Postal codes in Thailand

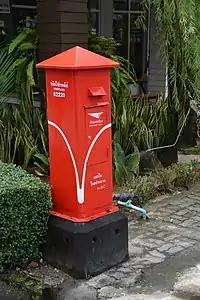
Postal code of a given location can be found on the side of Thai postal box there. In the picture, this is 82220.

Postal codes in Thailand are five digit numbers. The first two digits of the postal code denote the province or special administrative area (e.g., 43120 Phon Phisai, Nong Khai), while the last 3 digits represent the post office within the province. There are exceptions, for example, Bangkok and Samut Prakan province shared the first two digits 10xxx. It is typical to use postal code ended with zero 0 because they are assigned to post office that are responsible for delivering mail to the district (amphoe or khet). For example, mails to Dusit district destinations uses postal code 10300 except within Chitralada Palace where postal code 10303 is used. 10300 is postal code of Dusit Post Office which handles the delivery throughout Dusit district while 10303 is postal code of Chitralada Palace Post Office which does not deliver mails outside the palace. Other post offices in Dusit district exist, such as Bang Krabu Post Office with postal code 10301, the code used for mails to be delivered to P.O. Box in the post office.